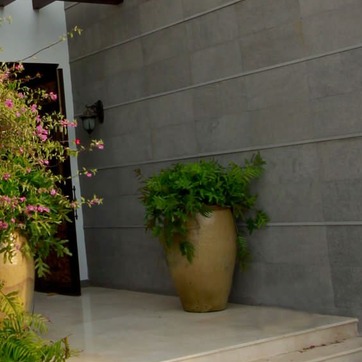
Material: foliage